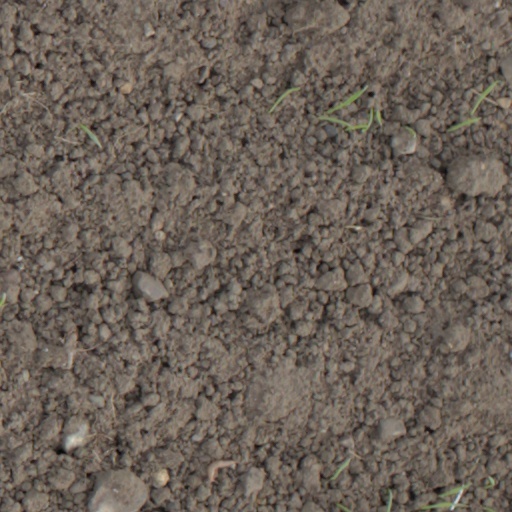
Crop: wheat